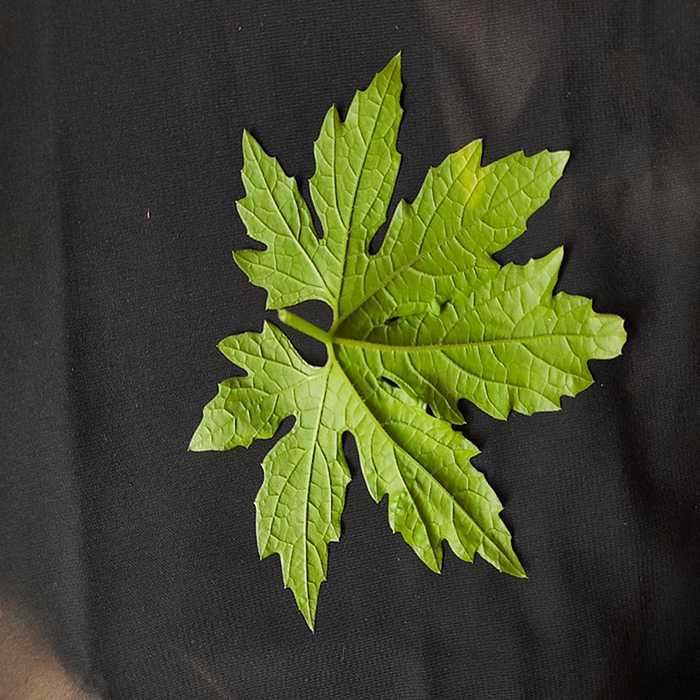
Plant: Bitter Gourd
Label: Fresh leaf